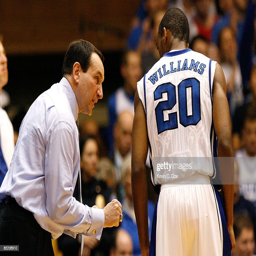
coach directs basketball shooting guard # against american football team during the game .